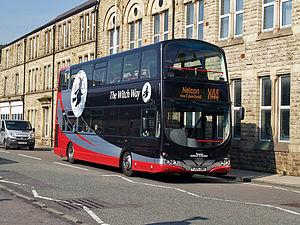
Les procès des sorcières de Pendle en 1612 font partie des procès de sorcières les plus célèbres de l'histoire anglaise, et sont parmi les mieux documentés du XVIIᵉ siècle. Les douze accusées vivaient dans la région de Pendle Hill, dans le comté du Lancashire, et furent accusées du meurtre de dix personnes par acte de sorcellerie. Toutes, sauf deux, ont été jugées aux assizes de Lancaster les 18 et 19 août 1612, en même temps que les sorcières de Samlesbury et d'autres, lors d'une série de procès qui devint célèbre sous le nom de « Procès des sorcières du Lancastre ». L'une d'entre elles fut jugée aux assises de York le 27 juillet 1612, et la dernière mourut en prison. Des onze personnes envoyées en justice — neuf femmes et deux hommes —, dix furent jugées coupables et exécutées par pendaison. Seule une personne fut considérée non coupable.